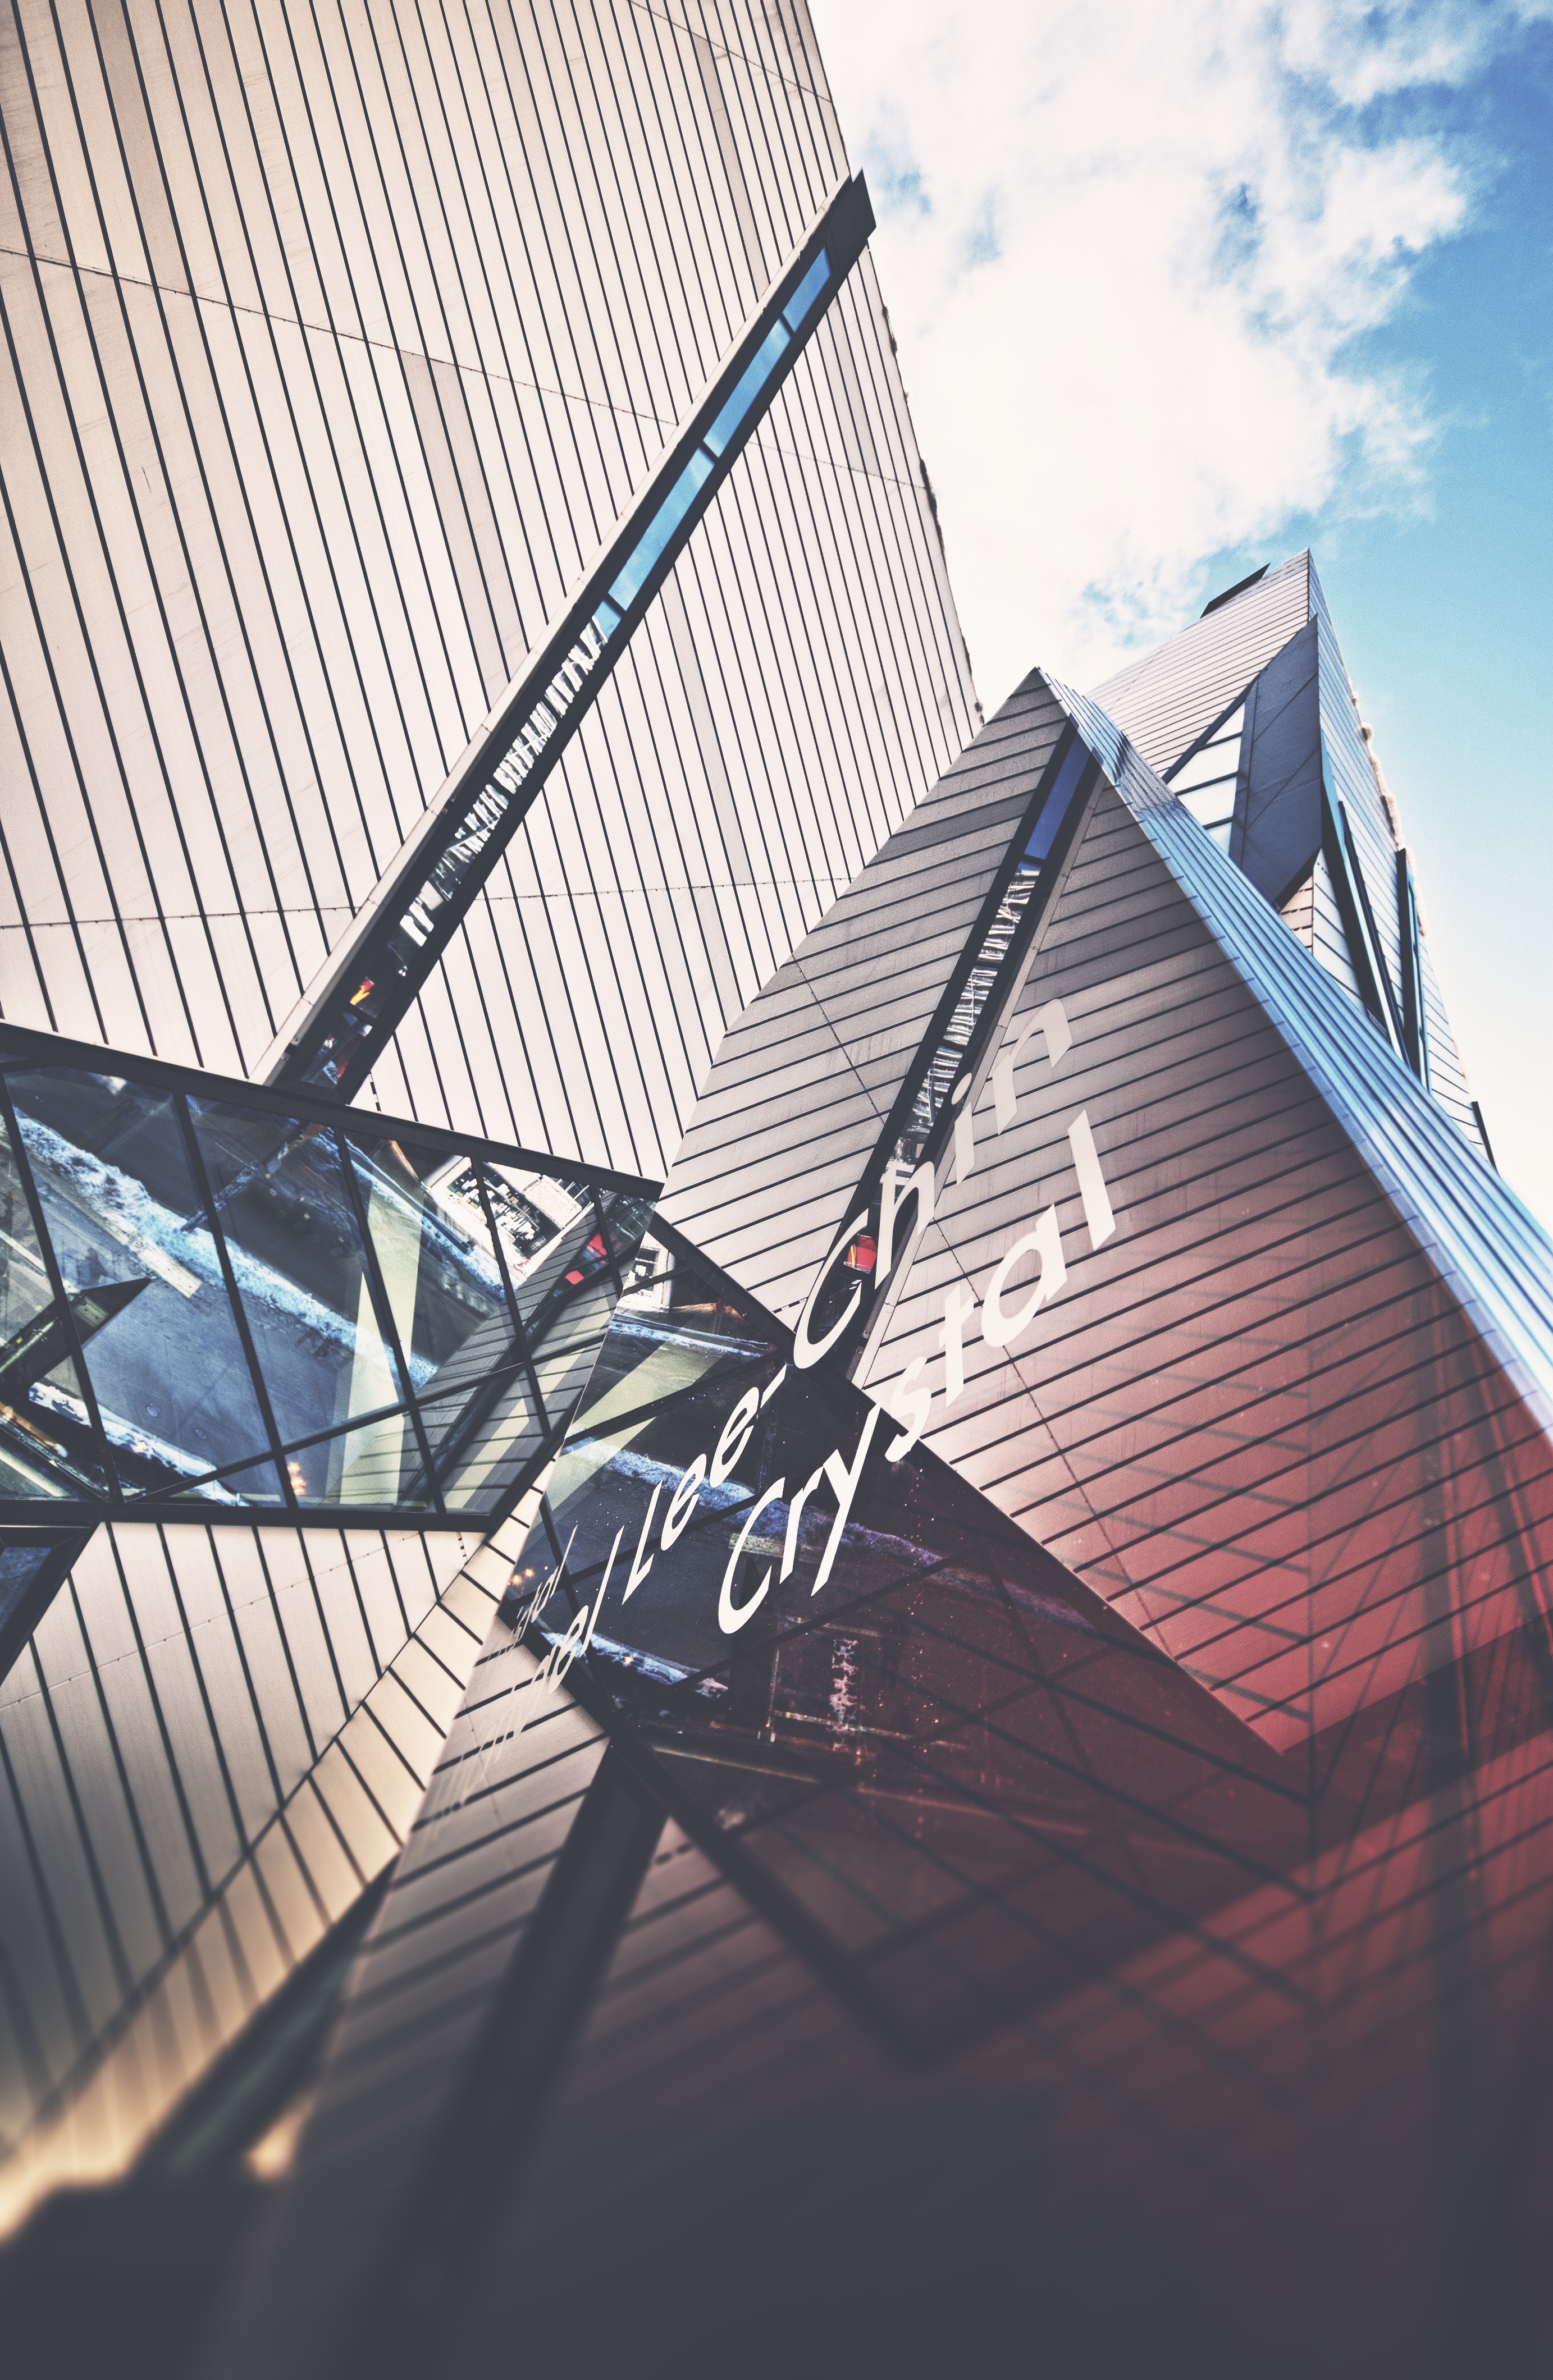
architecture, structure, sky, glass, perspective, roof, skyscraper, urban, line, tower, mast, color, corporate, property, blue, exterior, modern, futuristic, buildings, windows, sail, tall, shape, architectural